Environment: real
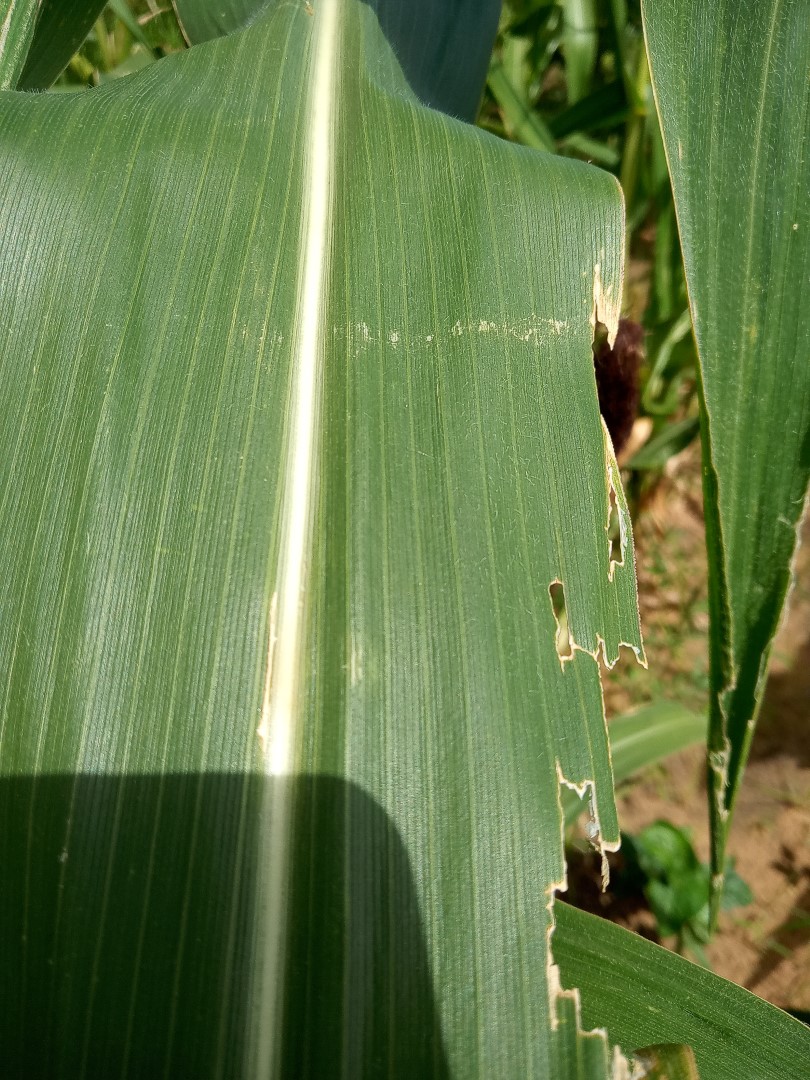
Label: fall_armyworm